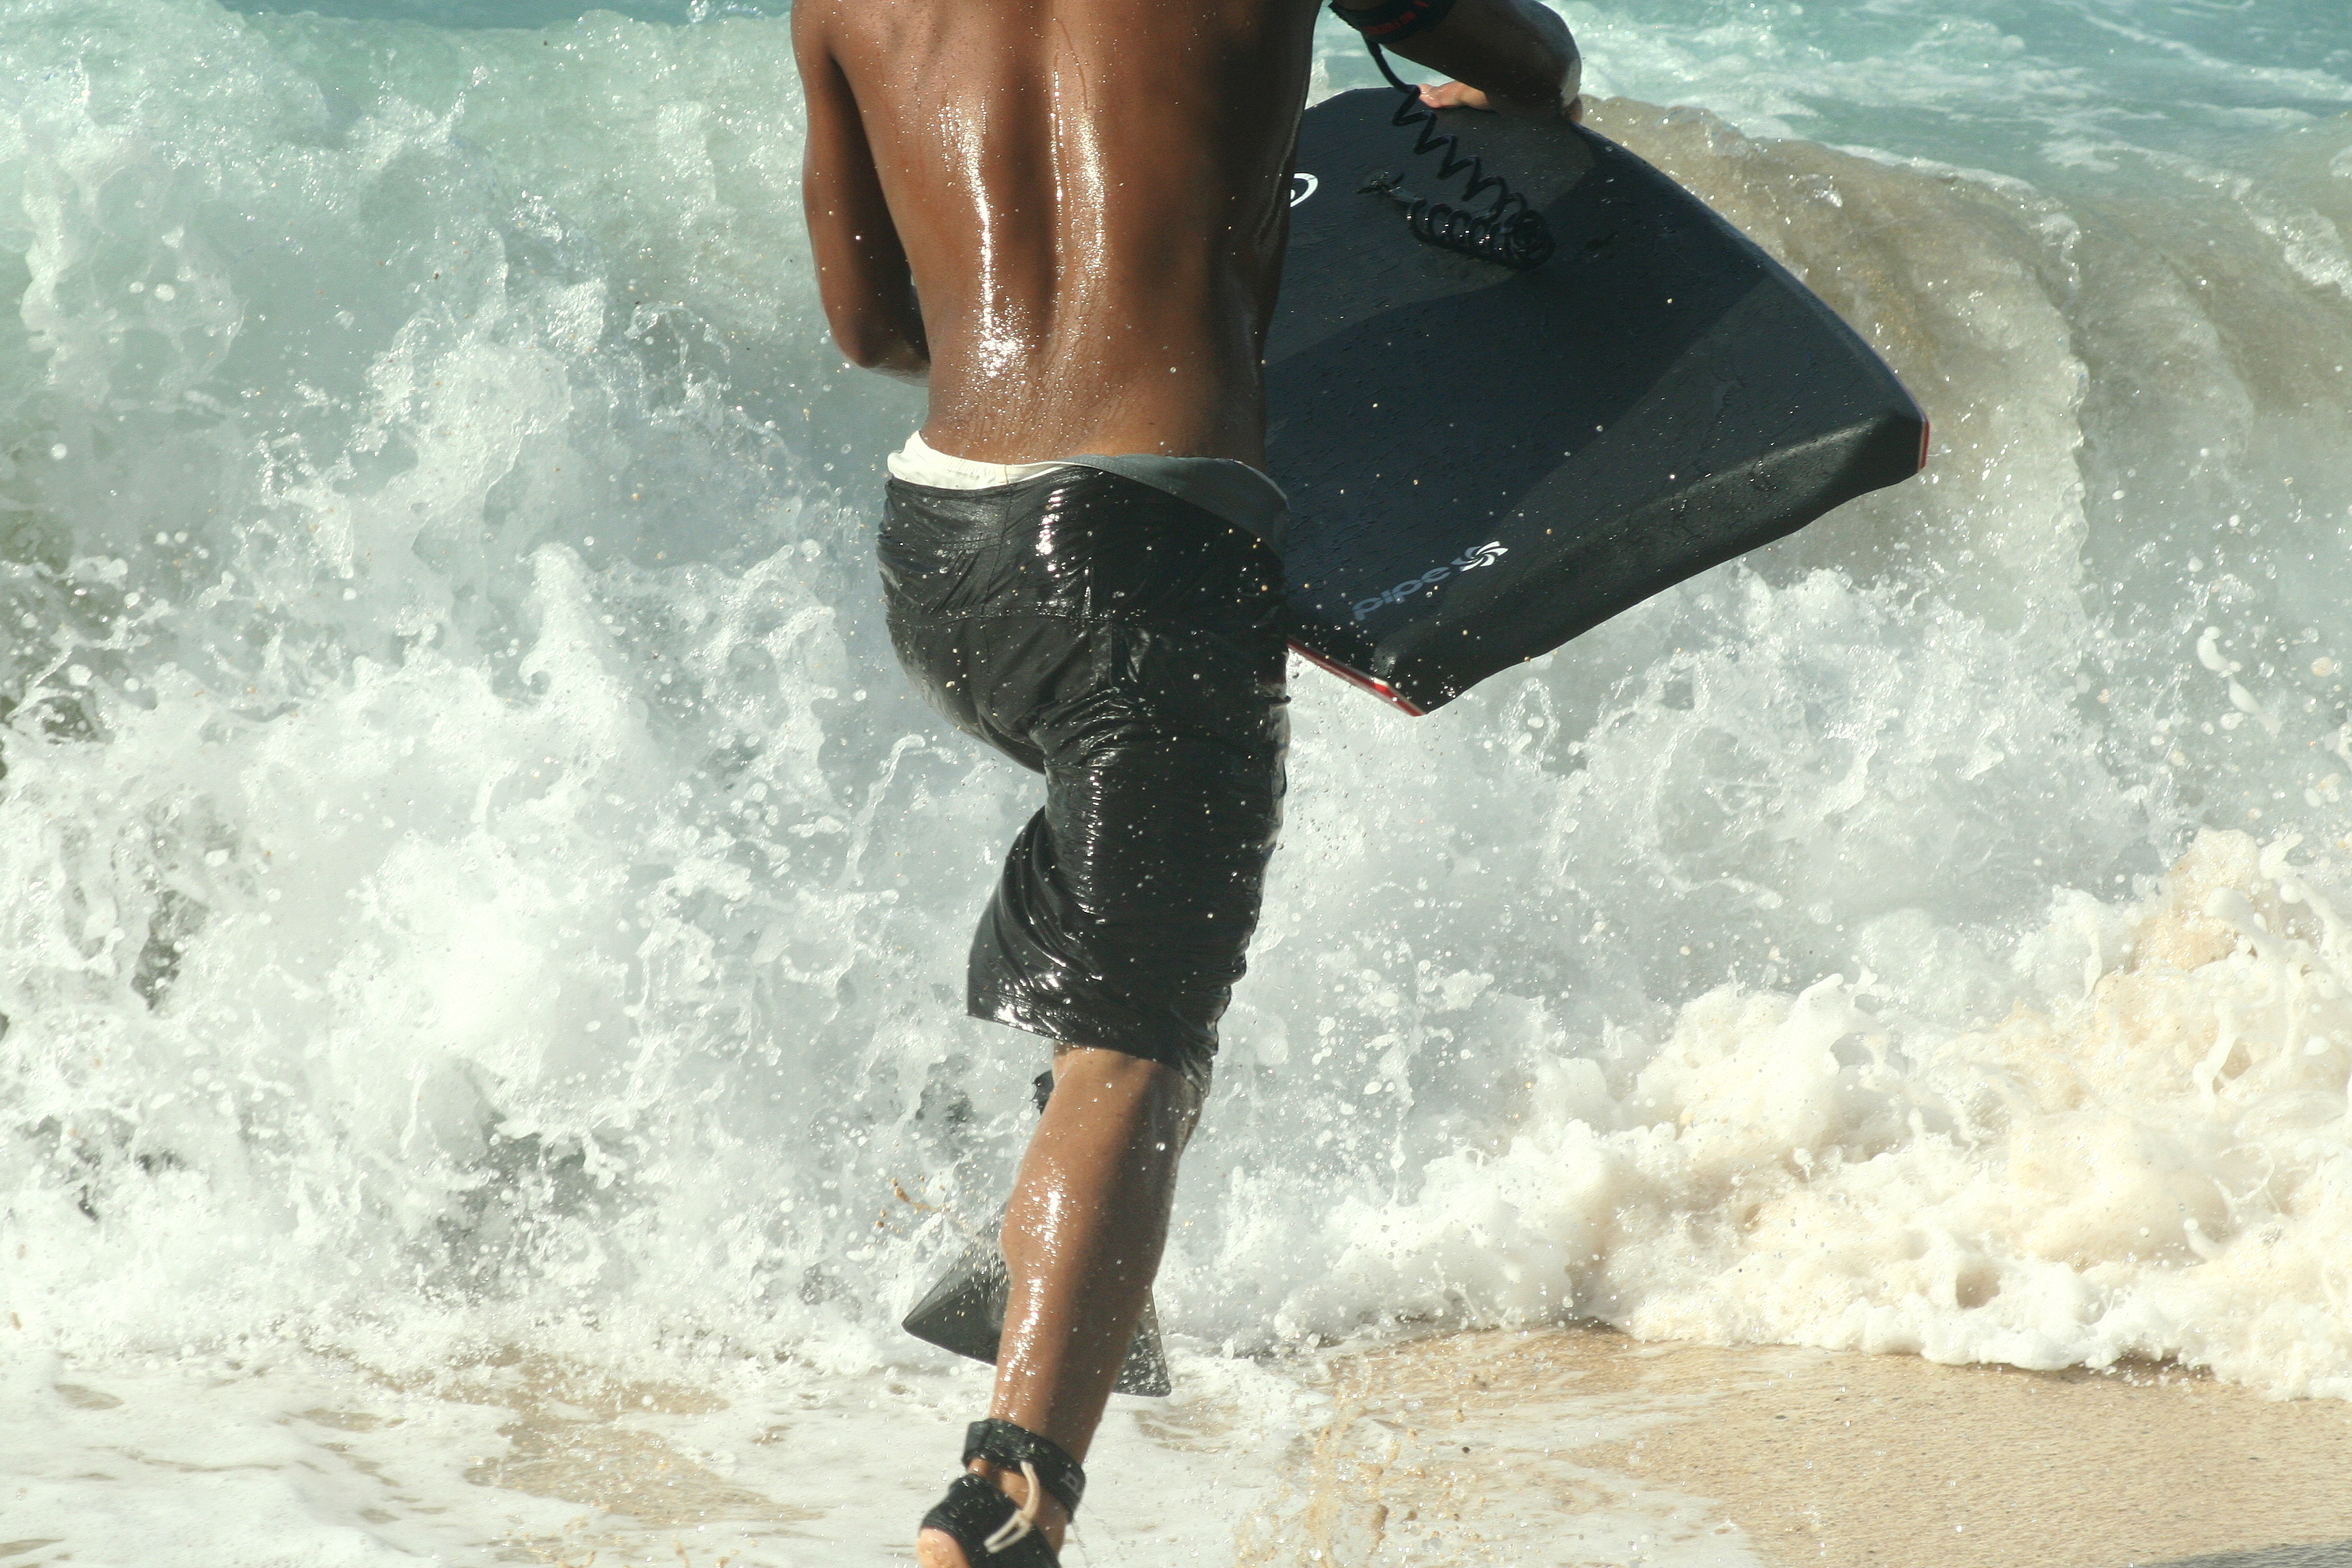
footwear, water, shorts, shoe, leg, People in nature, muscle, People on beach, human body, thigh, knee, waist, dress, barefoot, happy, tree, fun, wind wave, foot, calf, Surfing Equipment, human leg, recreation, beach, leisure, personal protective equipment, wave, fashion accessory, ocean, winter, denim, toe, surface water sports, eyewear, sandal, Barechested, sea, ankle, tide, vacation, bikini, water sport, wetsuit, endurance sports, sports, leather, romance